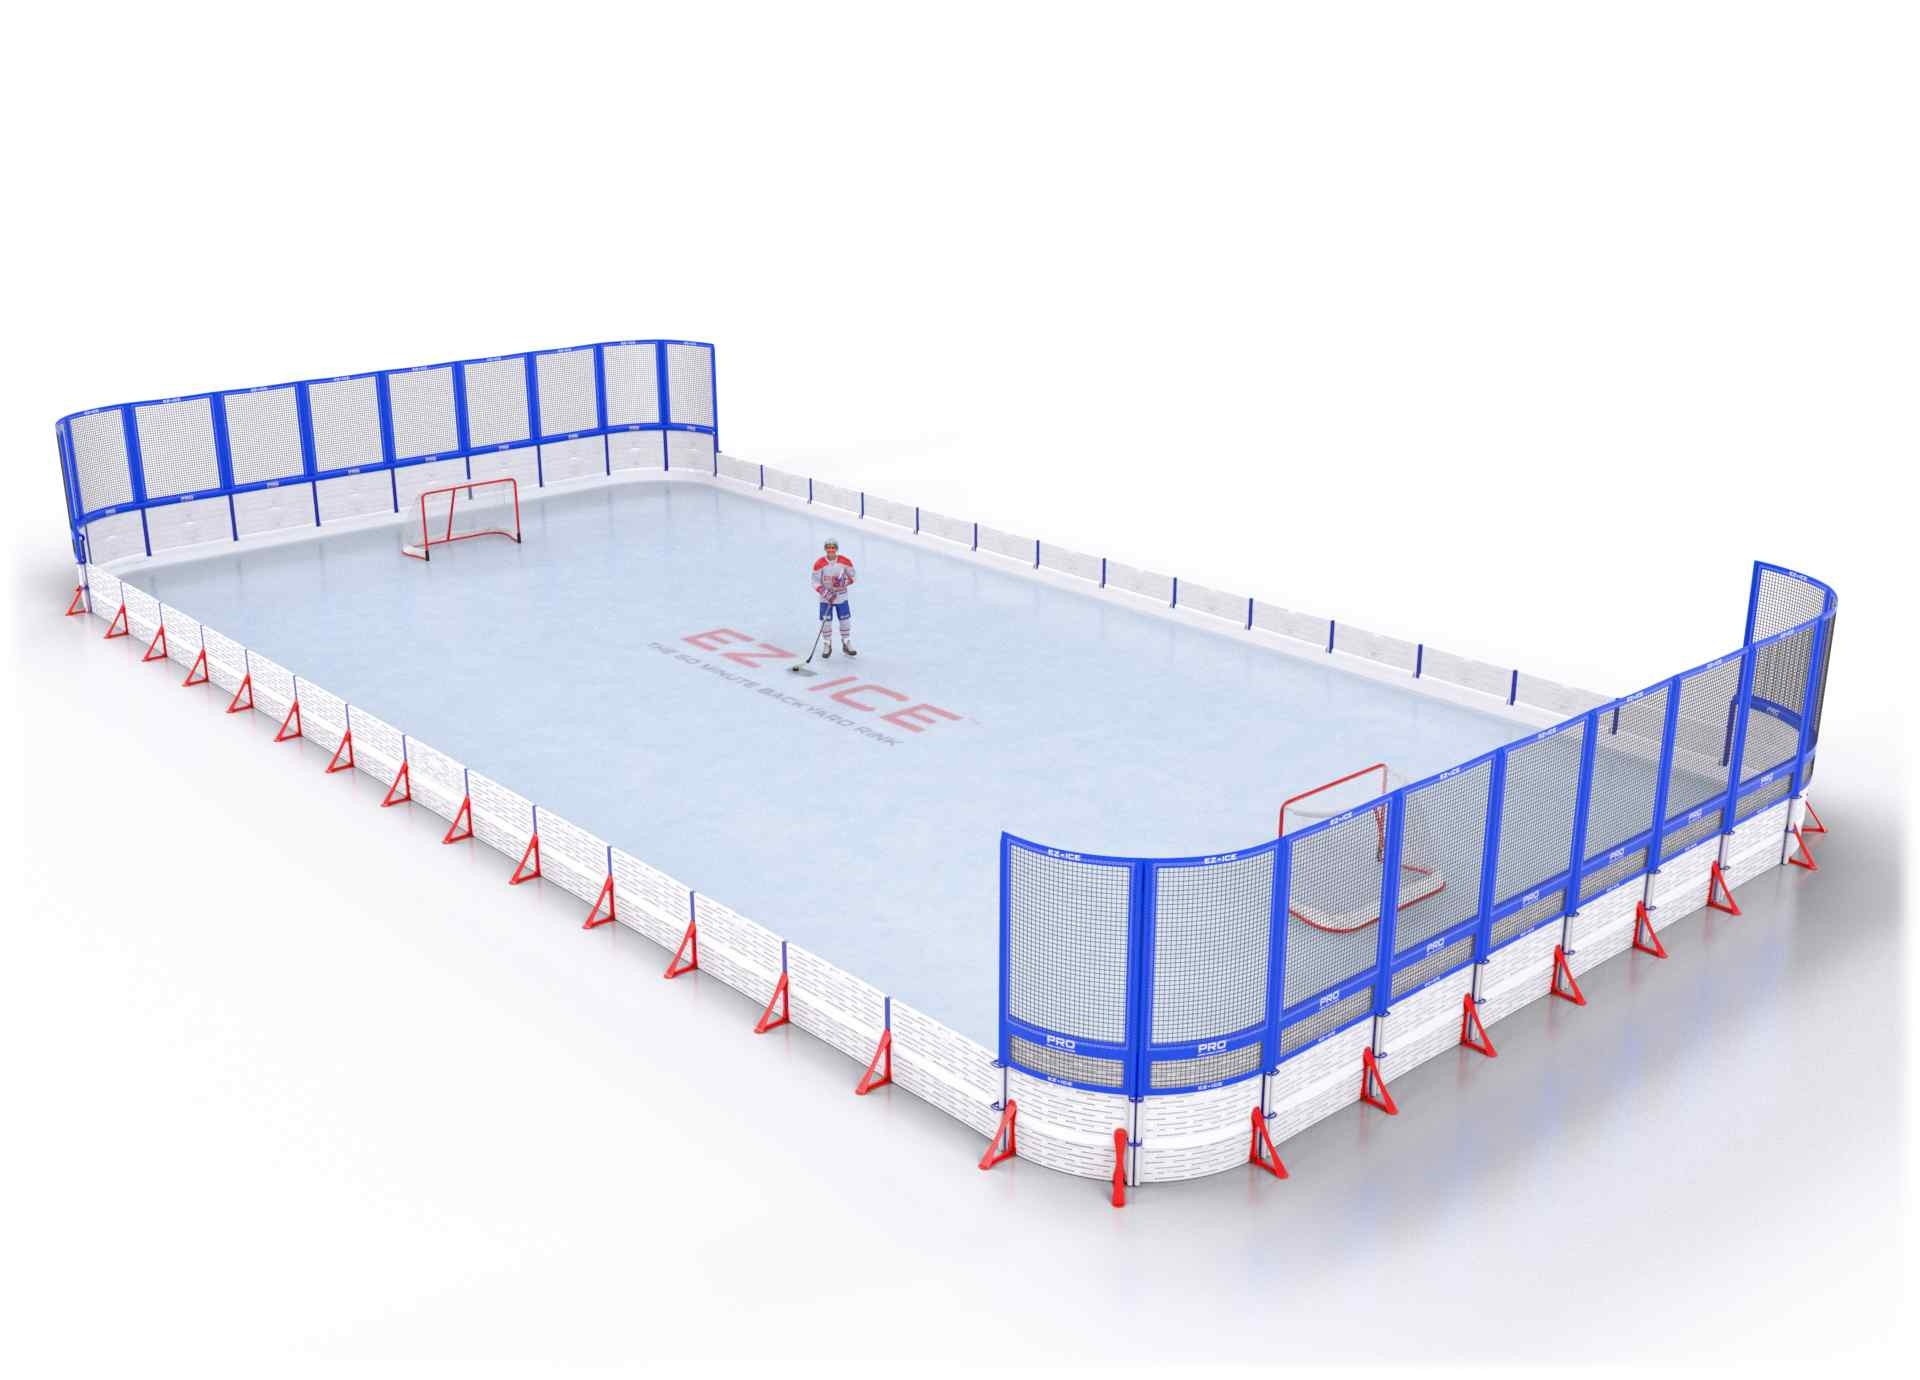
EZ ICE PRO Home Arena System ™ – New Synthetic Ice / Street Hockey Rink: [PRO // 40ft * 115ft // Net-Double-Net // Round Corners // No Bumpers] - 040115NDNRXS
EZ ICE PRO Home Arena System™ - 040115NDNRXS
Brand: EZ ICE, Inc.
Category: Sporting Goods > Athletics > Figure Skating & Hockey > Figure Skating & Hockey Training Aids